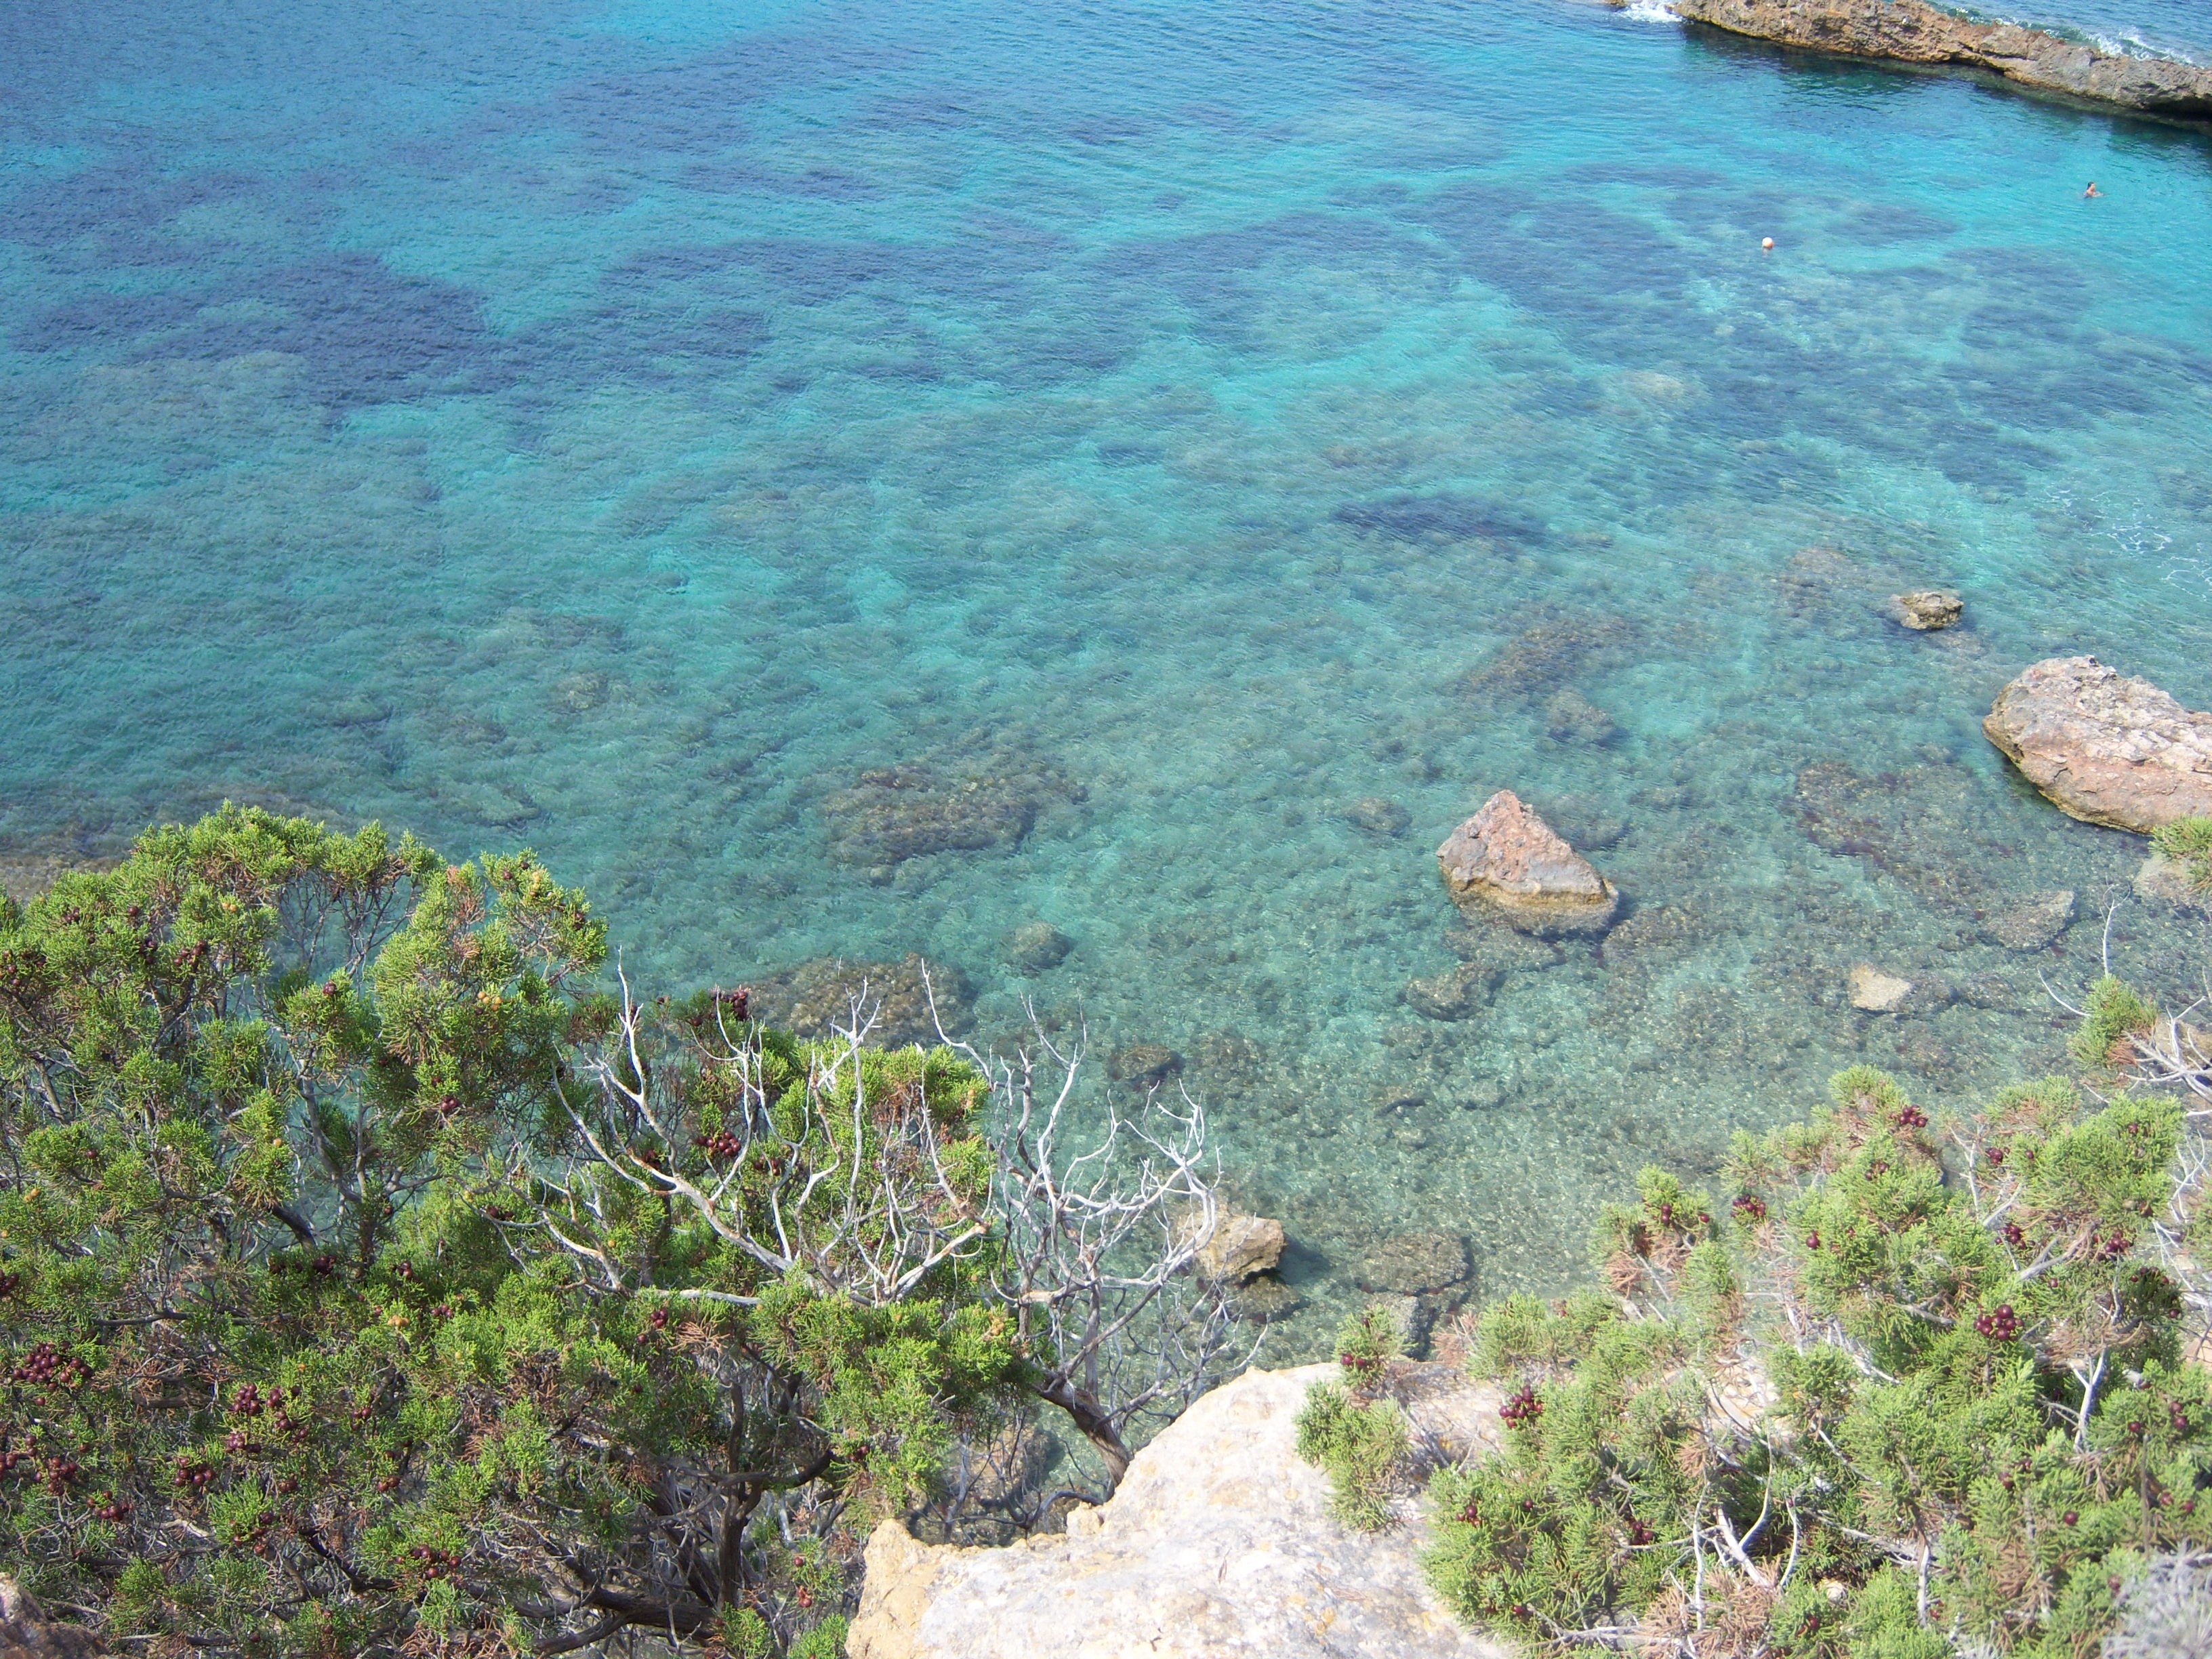
sea, water, underwater, biology, blue, coral, coral reef, reef, habitat, ecosystem, landform, tide pool, natural environment, marine biology